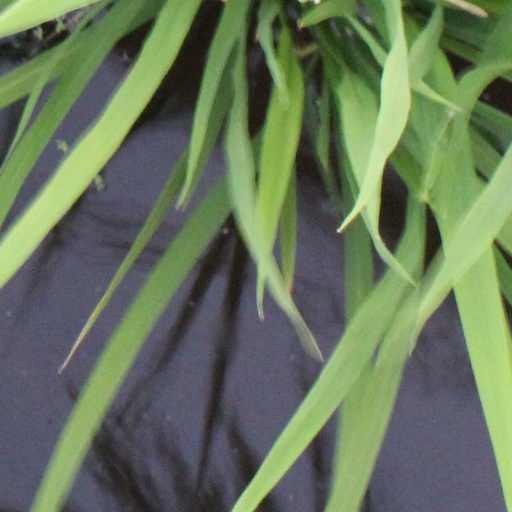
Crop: rice